Didwho Welleh Twe

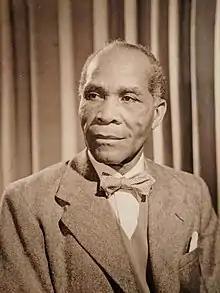
Didwho Twe as Liberian Presidential candidate in 1952

Didwho Welleh Twe (April 14, 1879March 19, 1961) was a Liberian politician. He became a representative in the Liberian legislature and a presidential candidate in the 1951 Liberian general election. A review of his life shows that he was an advocate of Liberian native rights and the first Liberian of full tribal background to officially and openly seek the Liberian presidency. From 1847 to 1980, the country was ruled by descendants of free people of color and former slaves from the United States known as Americo-Liberians. The descendants constituted less than ten percent of the population.